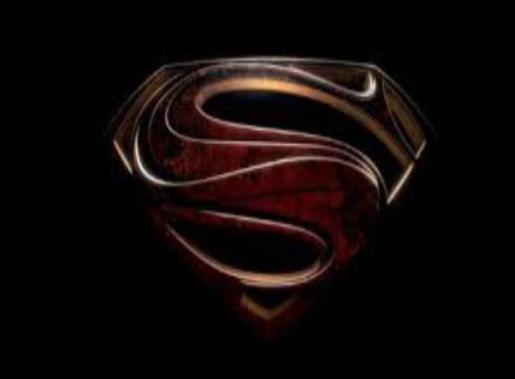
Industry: Leisure